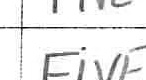
Label: five